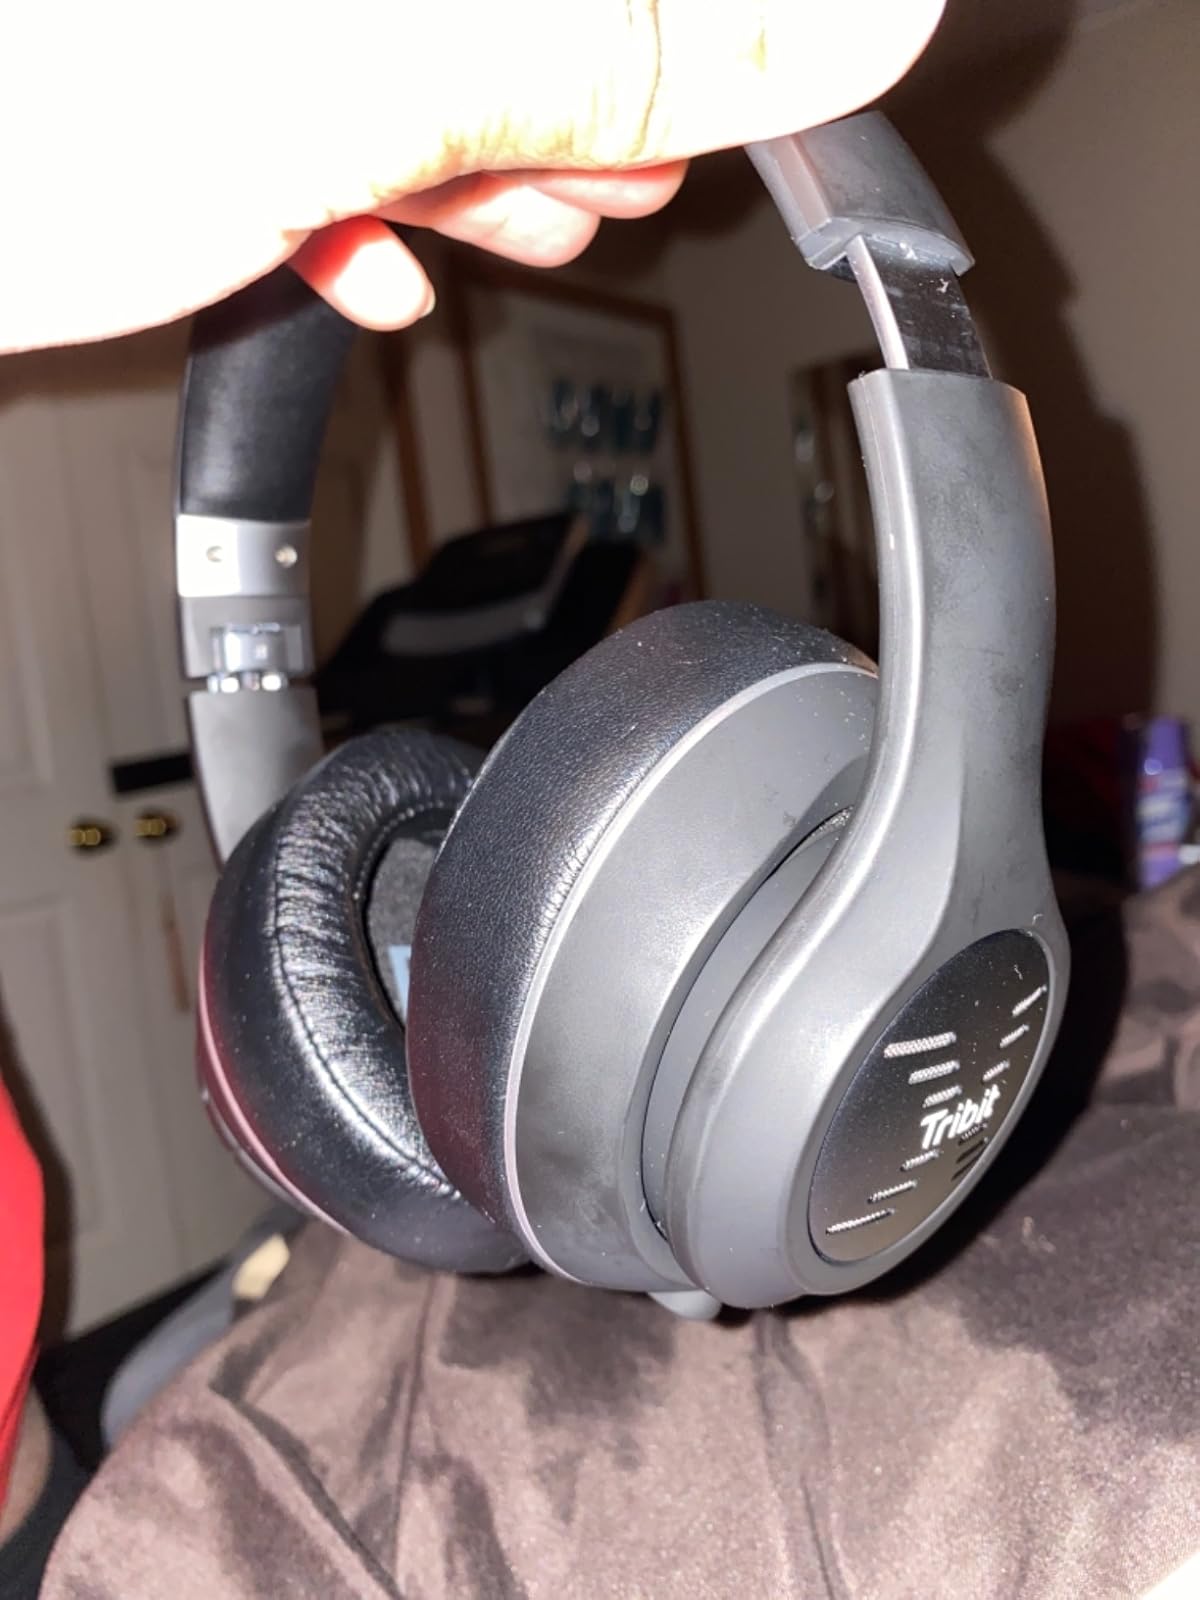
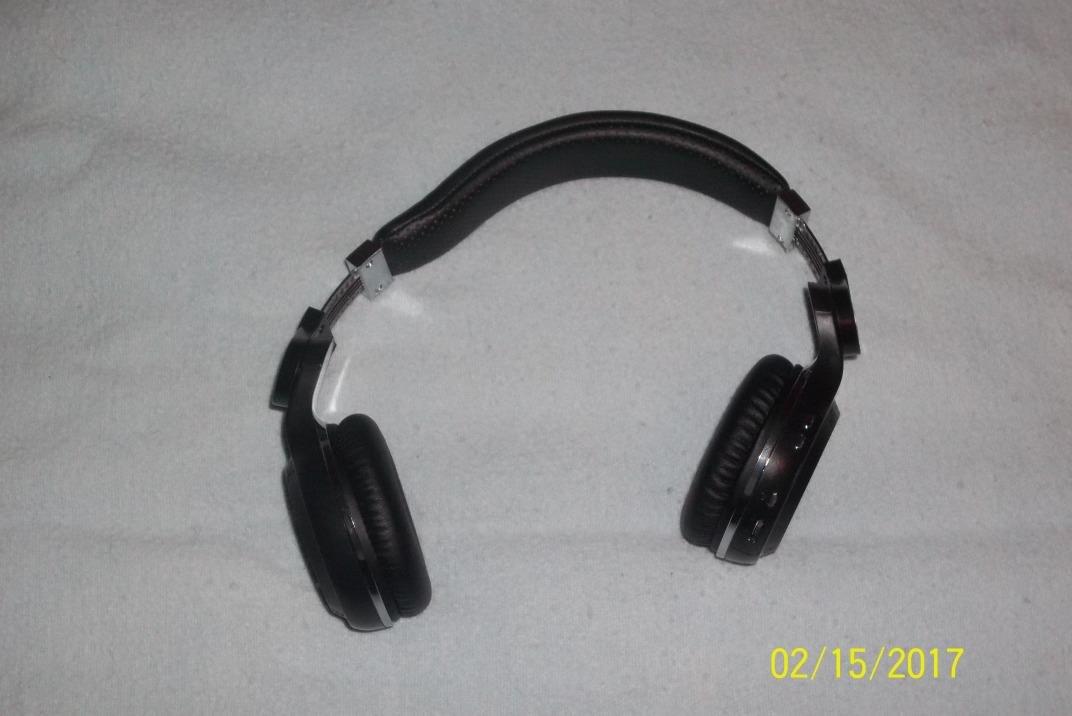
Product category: headphones
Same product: no